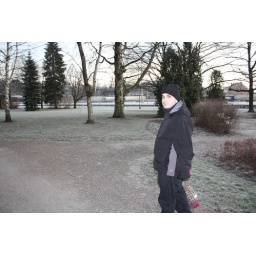
Me walking on a grass field near the Turku Castle